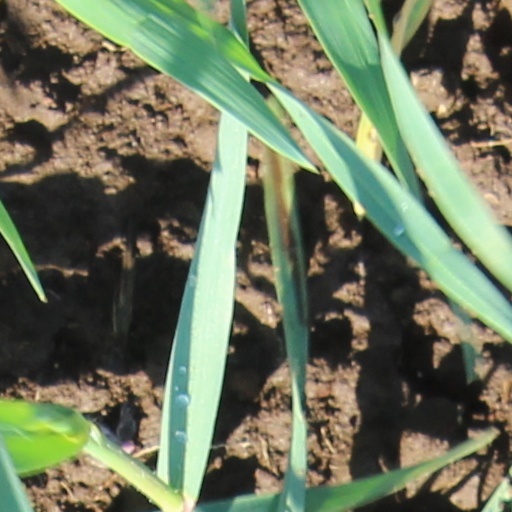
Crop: wheat